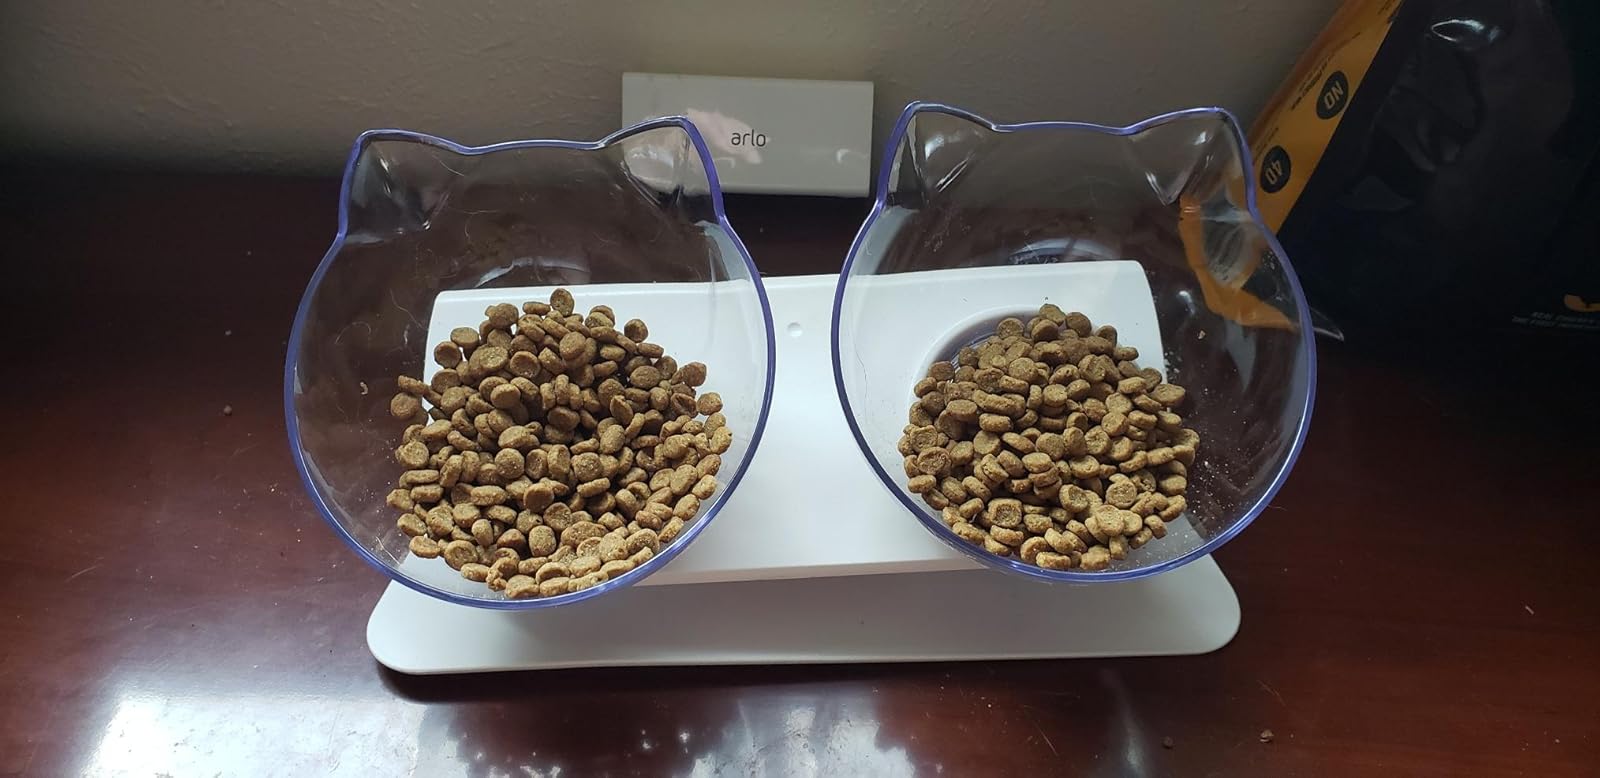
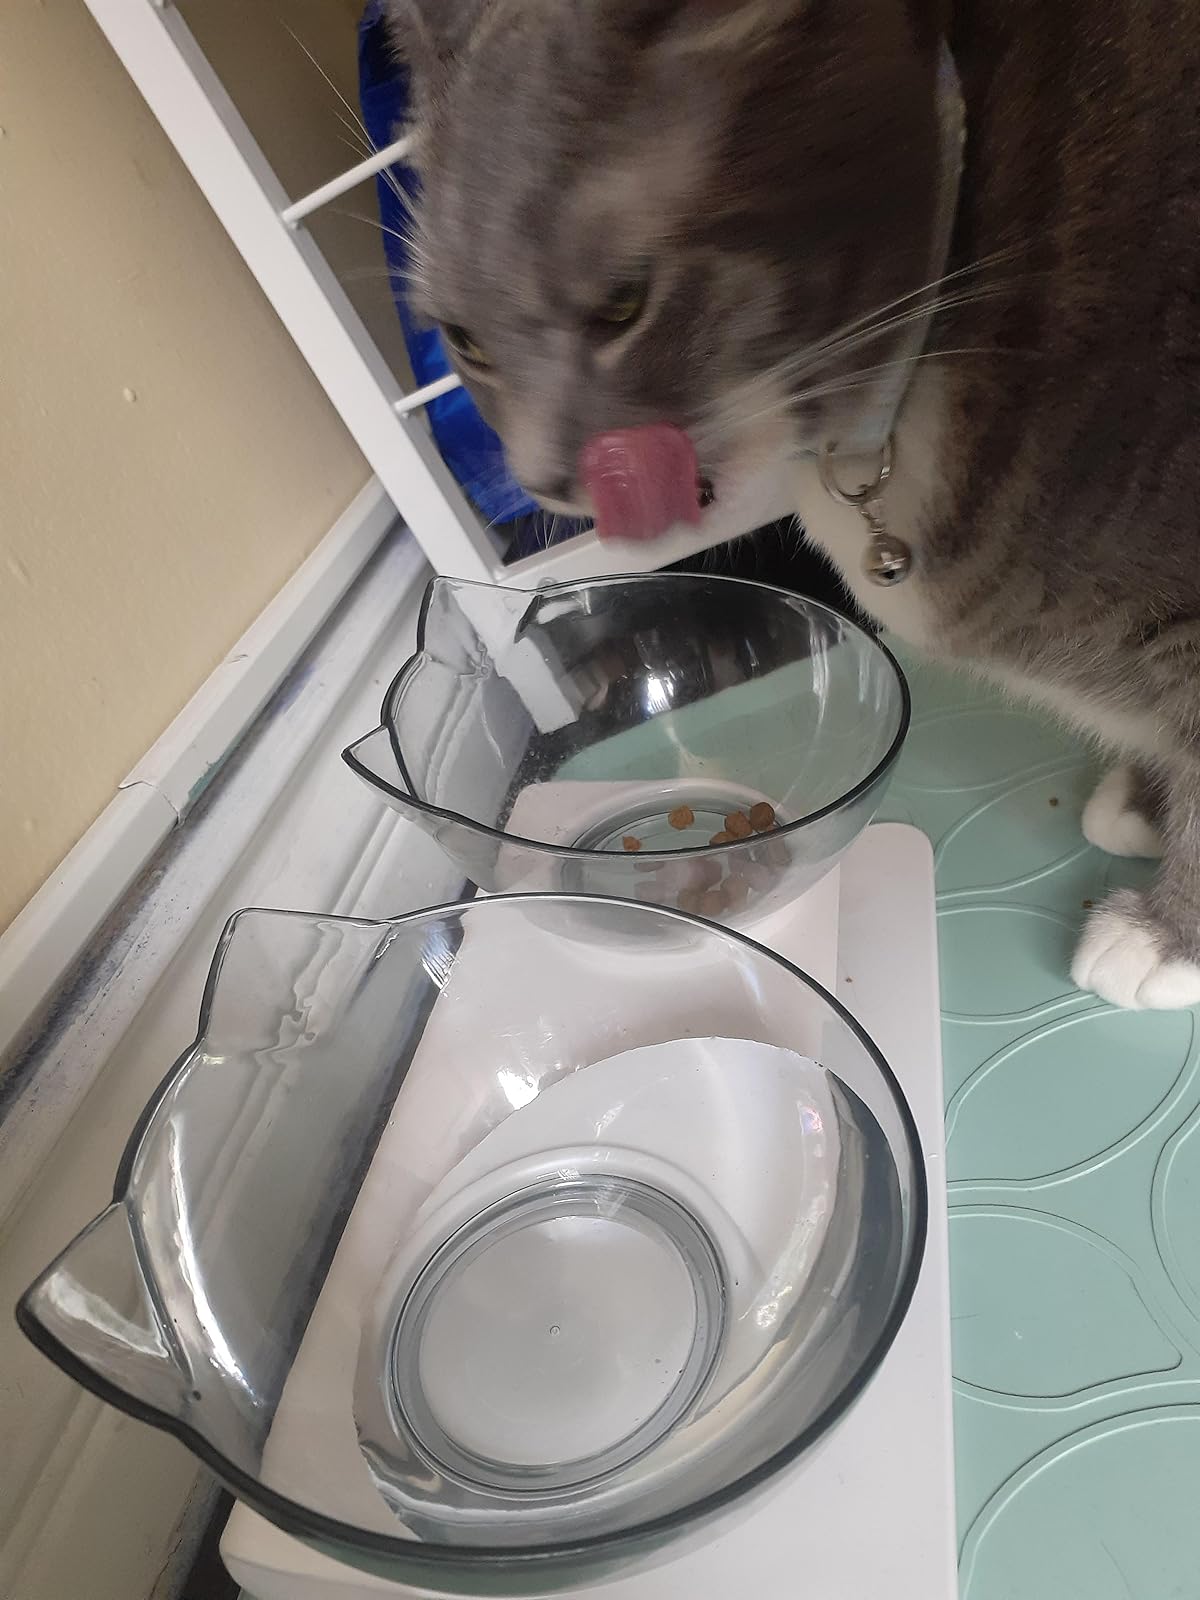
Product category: items_bowl
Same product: yes